Castle (shogi)

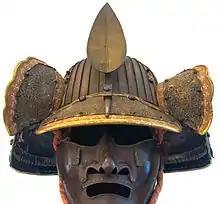
Japanese helmet

The castle is a structure often used to protect the king while playing a Reclining Silver strategy usually in combination with a Bishop Exchange opening.